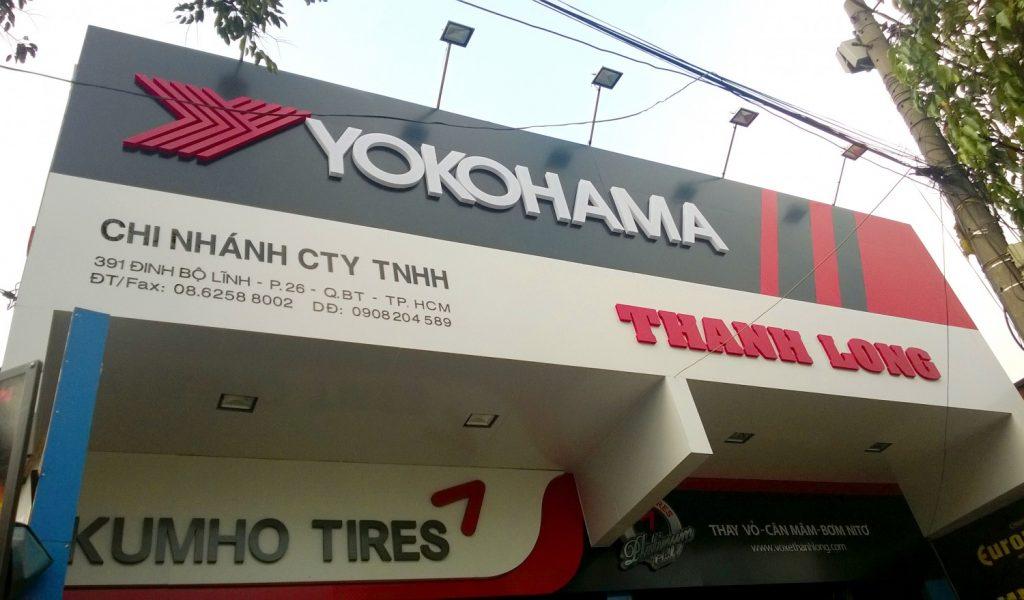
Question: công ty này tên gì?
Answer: yokohama